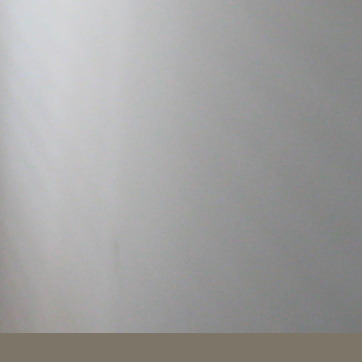
Material: painted